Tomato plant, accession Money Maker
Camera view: vertical (180 deg); turntable rotation: 30 degrees
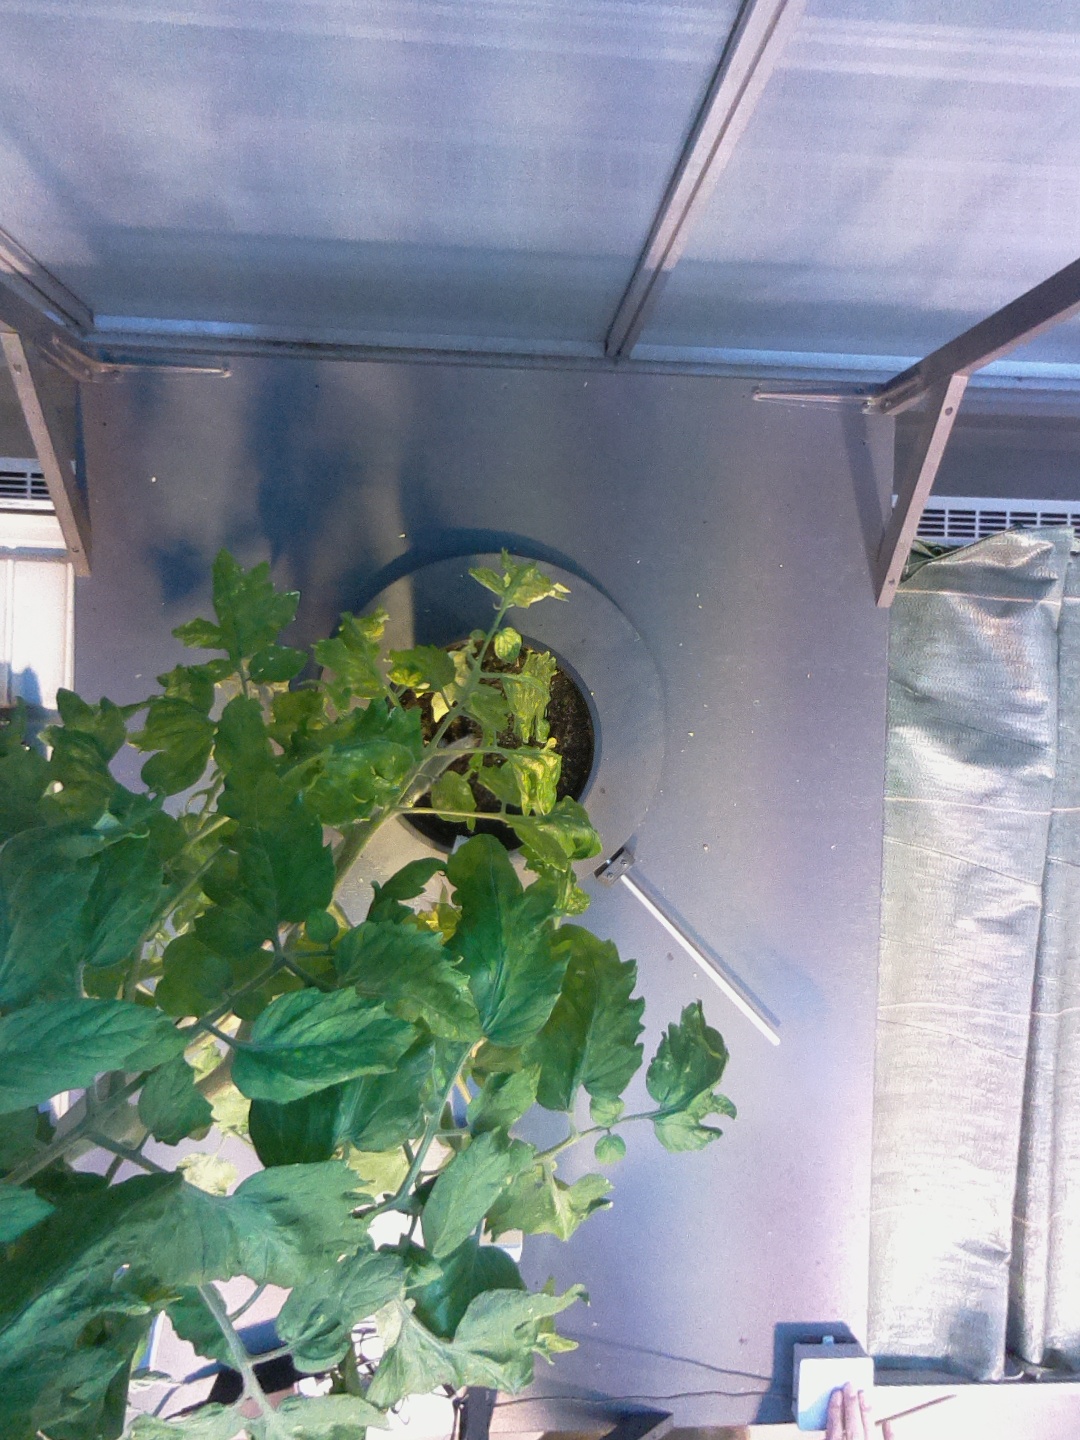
BBCH growth stage 72: 20%-30% of final fruit size